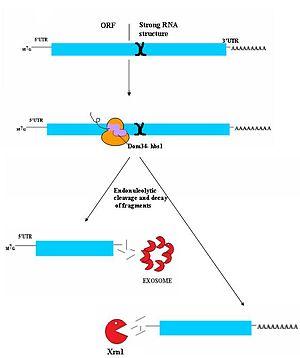
Les mécanismes de surveillance de l'ARNm sont des voies utilisées par les organismes pour assurer la fidélité et la qualité des molécules d'ARN messagers. Il existe un grand nombre de mécanismes différents. Ils interviennent à des étapes variées de la vie d'un ARNm pour détecter et dégrader les brins d'ARNm qui présentent des défauts de synthèse, des mutations ou des dégradations.